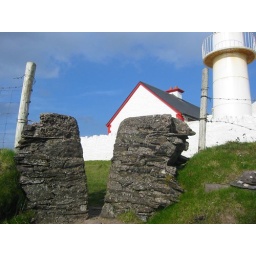
Stile. This thing is narrower than my shoe at the base and barely 18&amp;quot; at the top. Keeps the sheep in though.